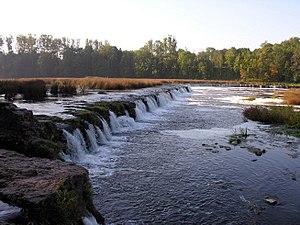
Venta / Ventas Rumba
Ventas Rumba ved Kuldīga
Venta er en flod i det nordvestlige i Litauen og vestlige Letland. Den har sin kilde nær Kuršėnai i Šiauliai apskritis i Litauen og løber ud i Østersøen ved Ventspils i Letland.